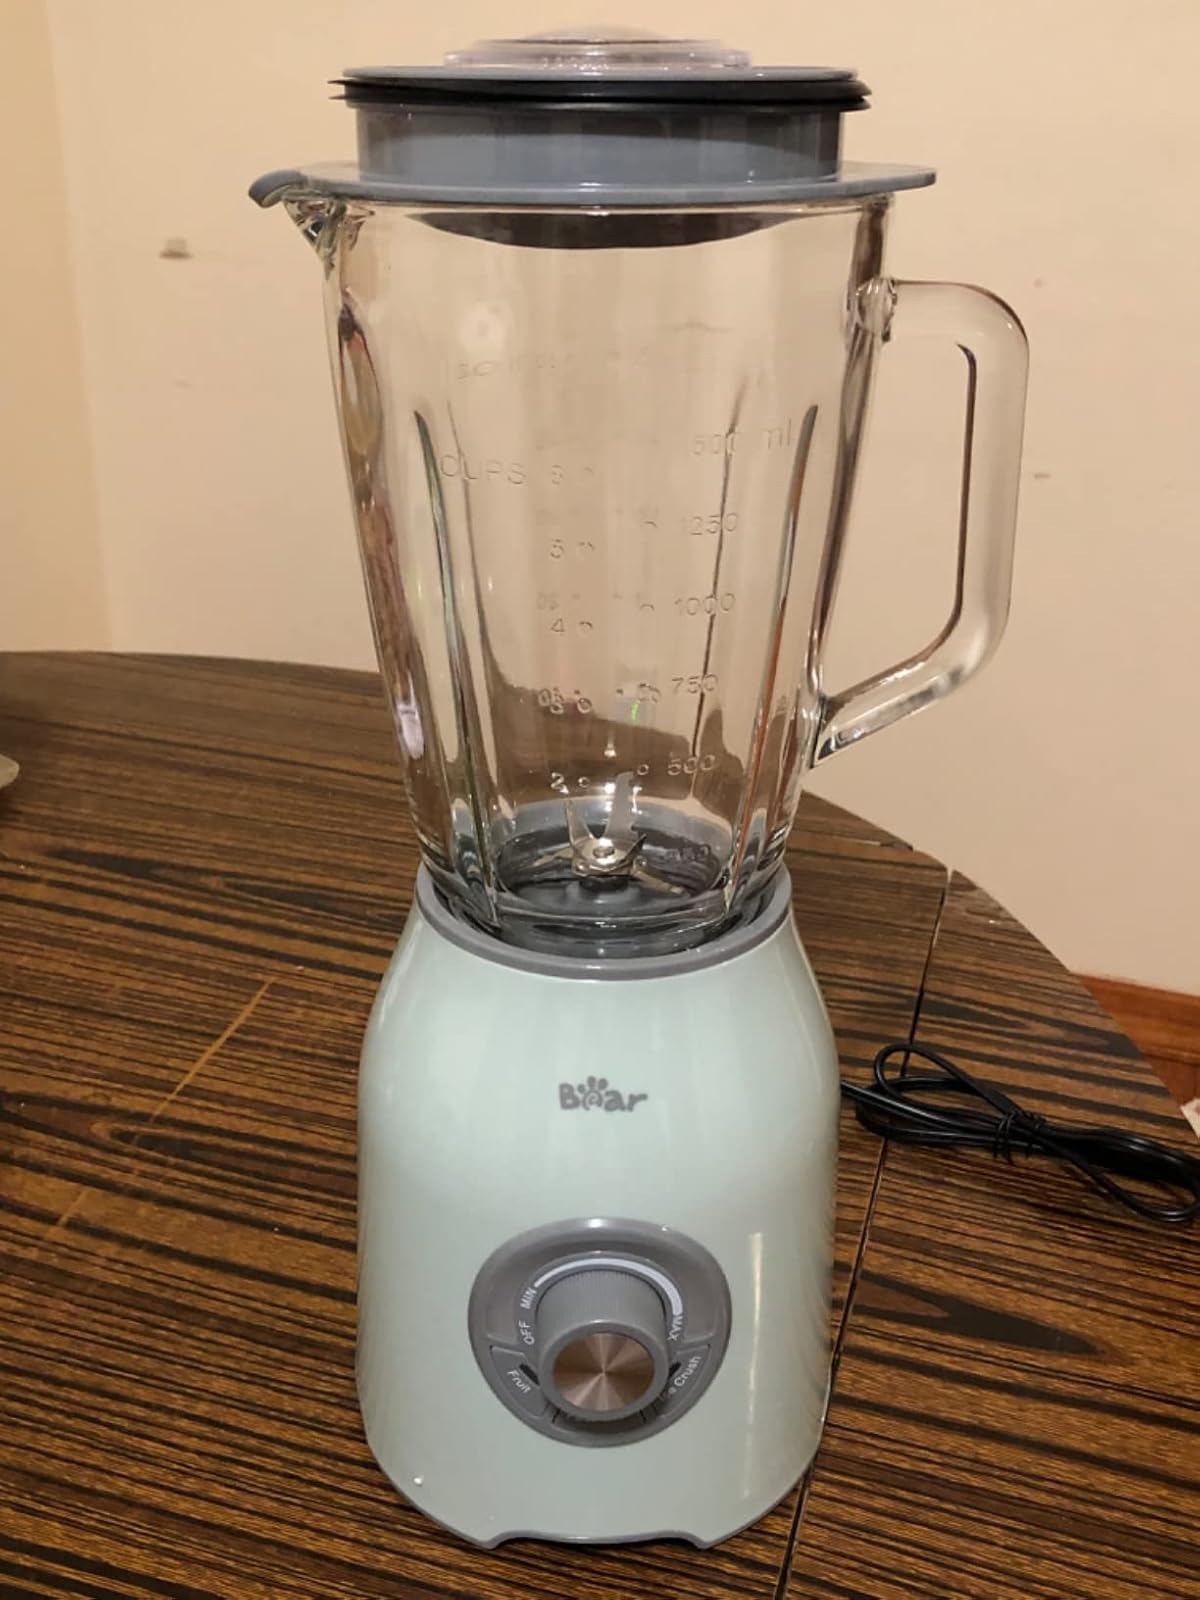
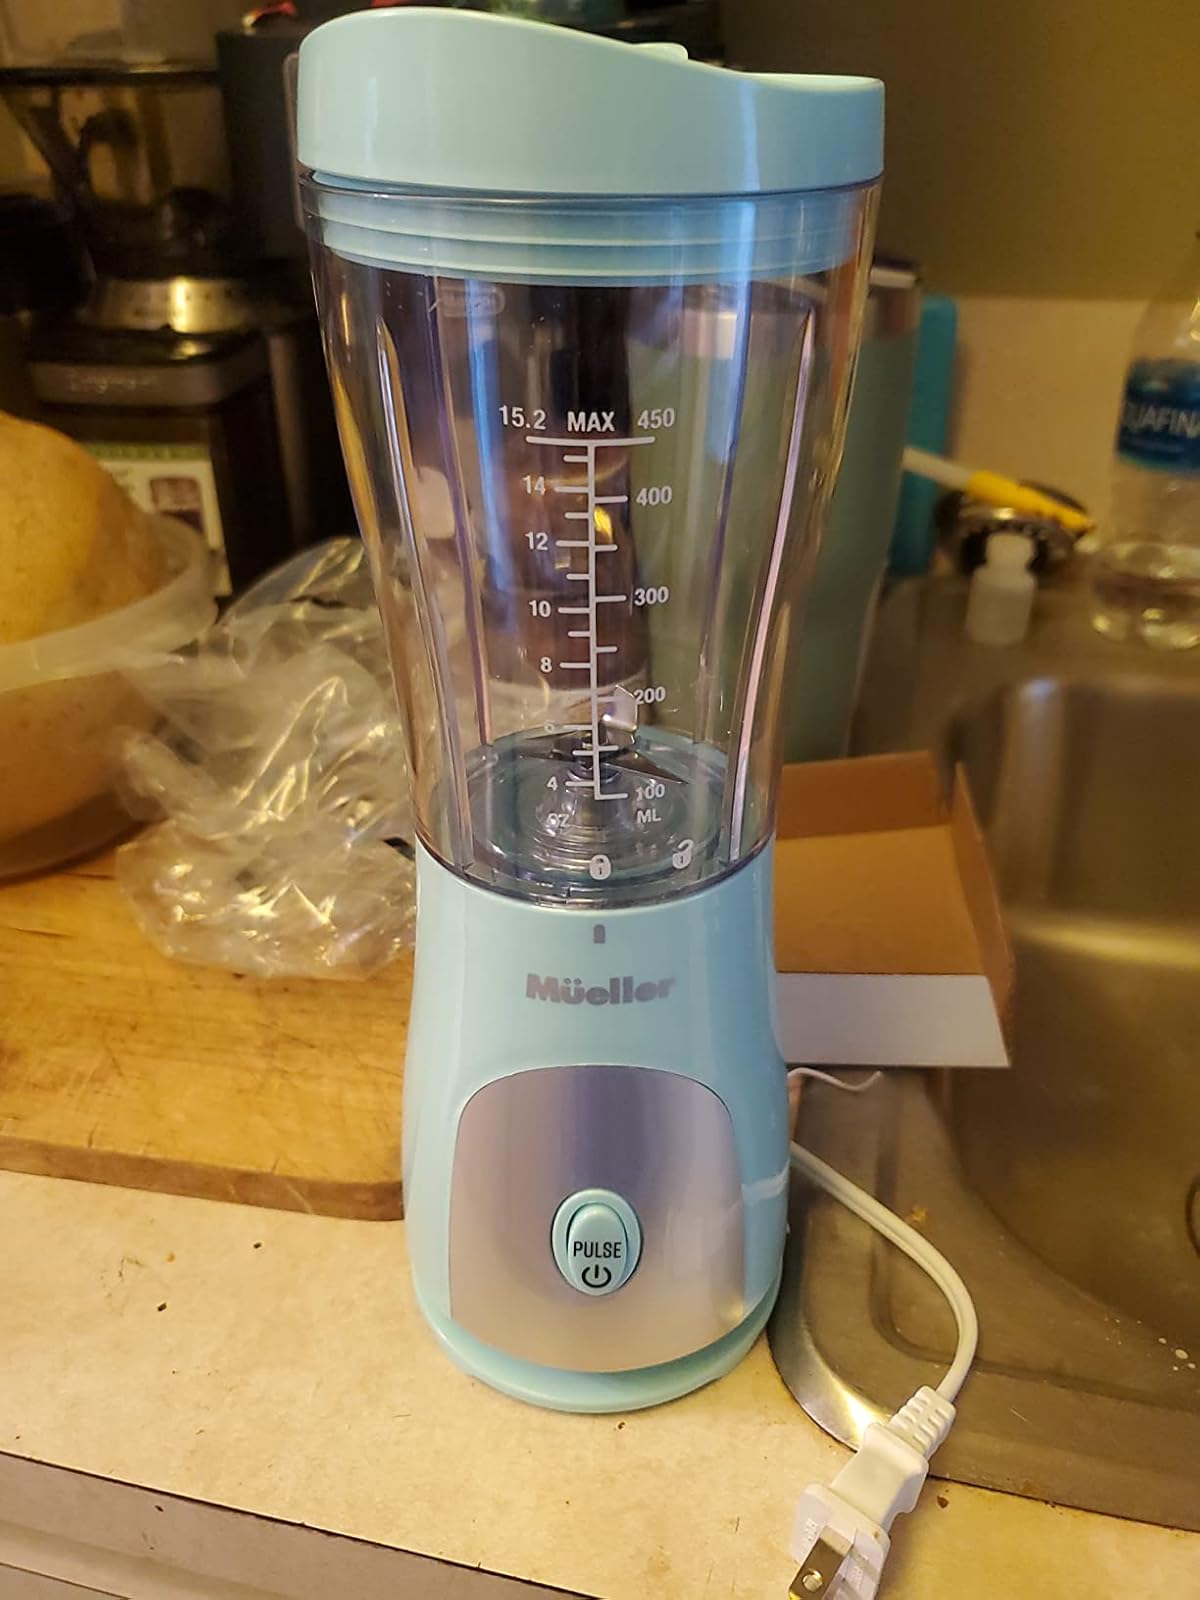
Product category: items_blender
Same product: no